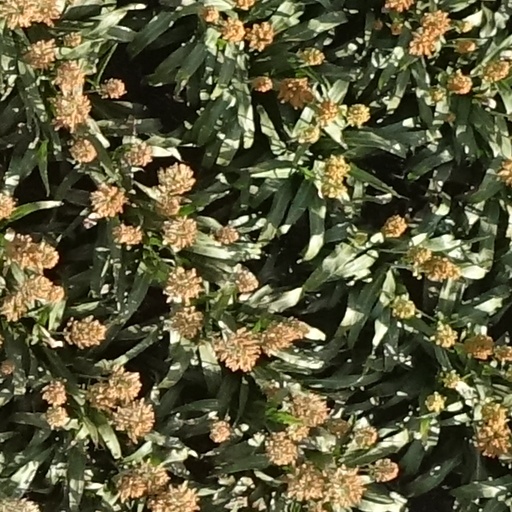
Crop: sorghum